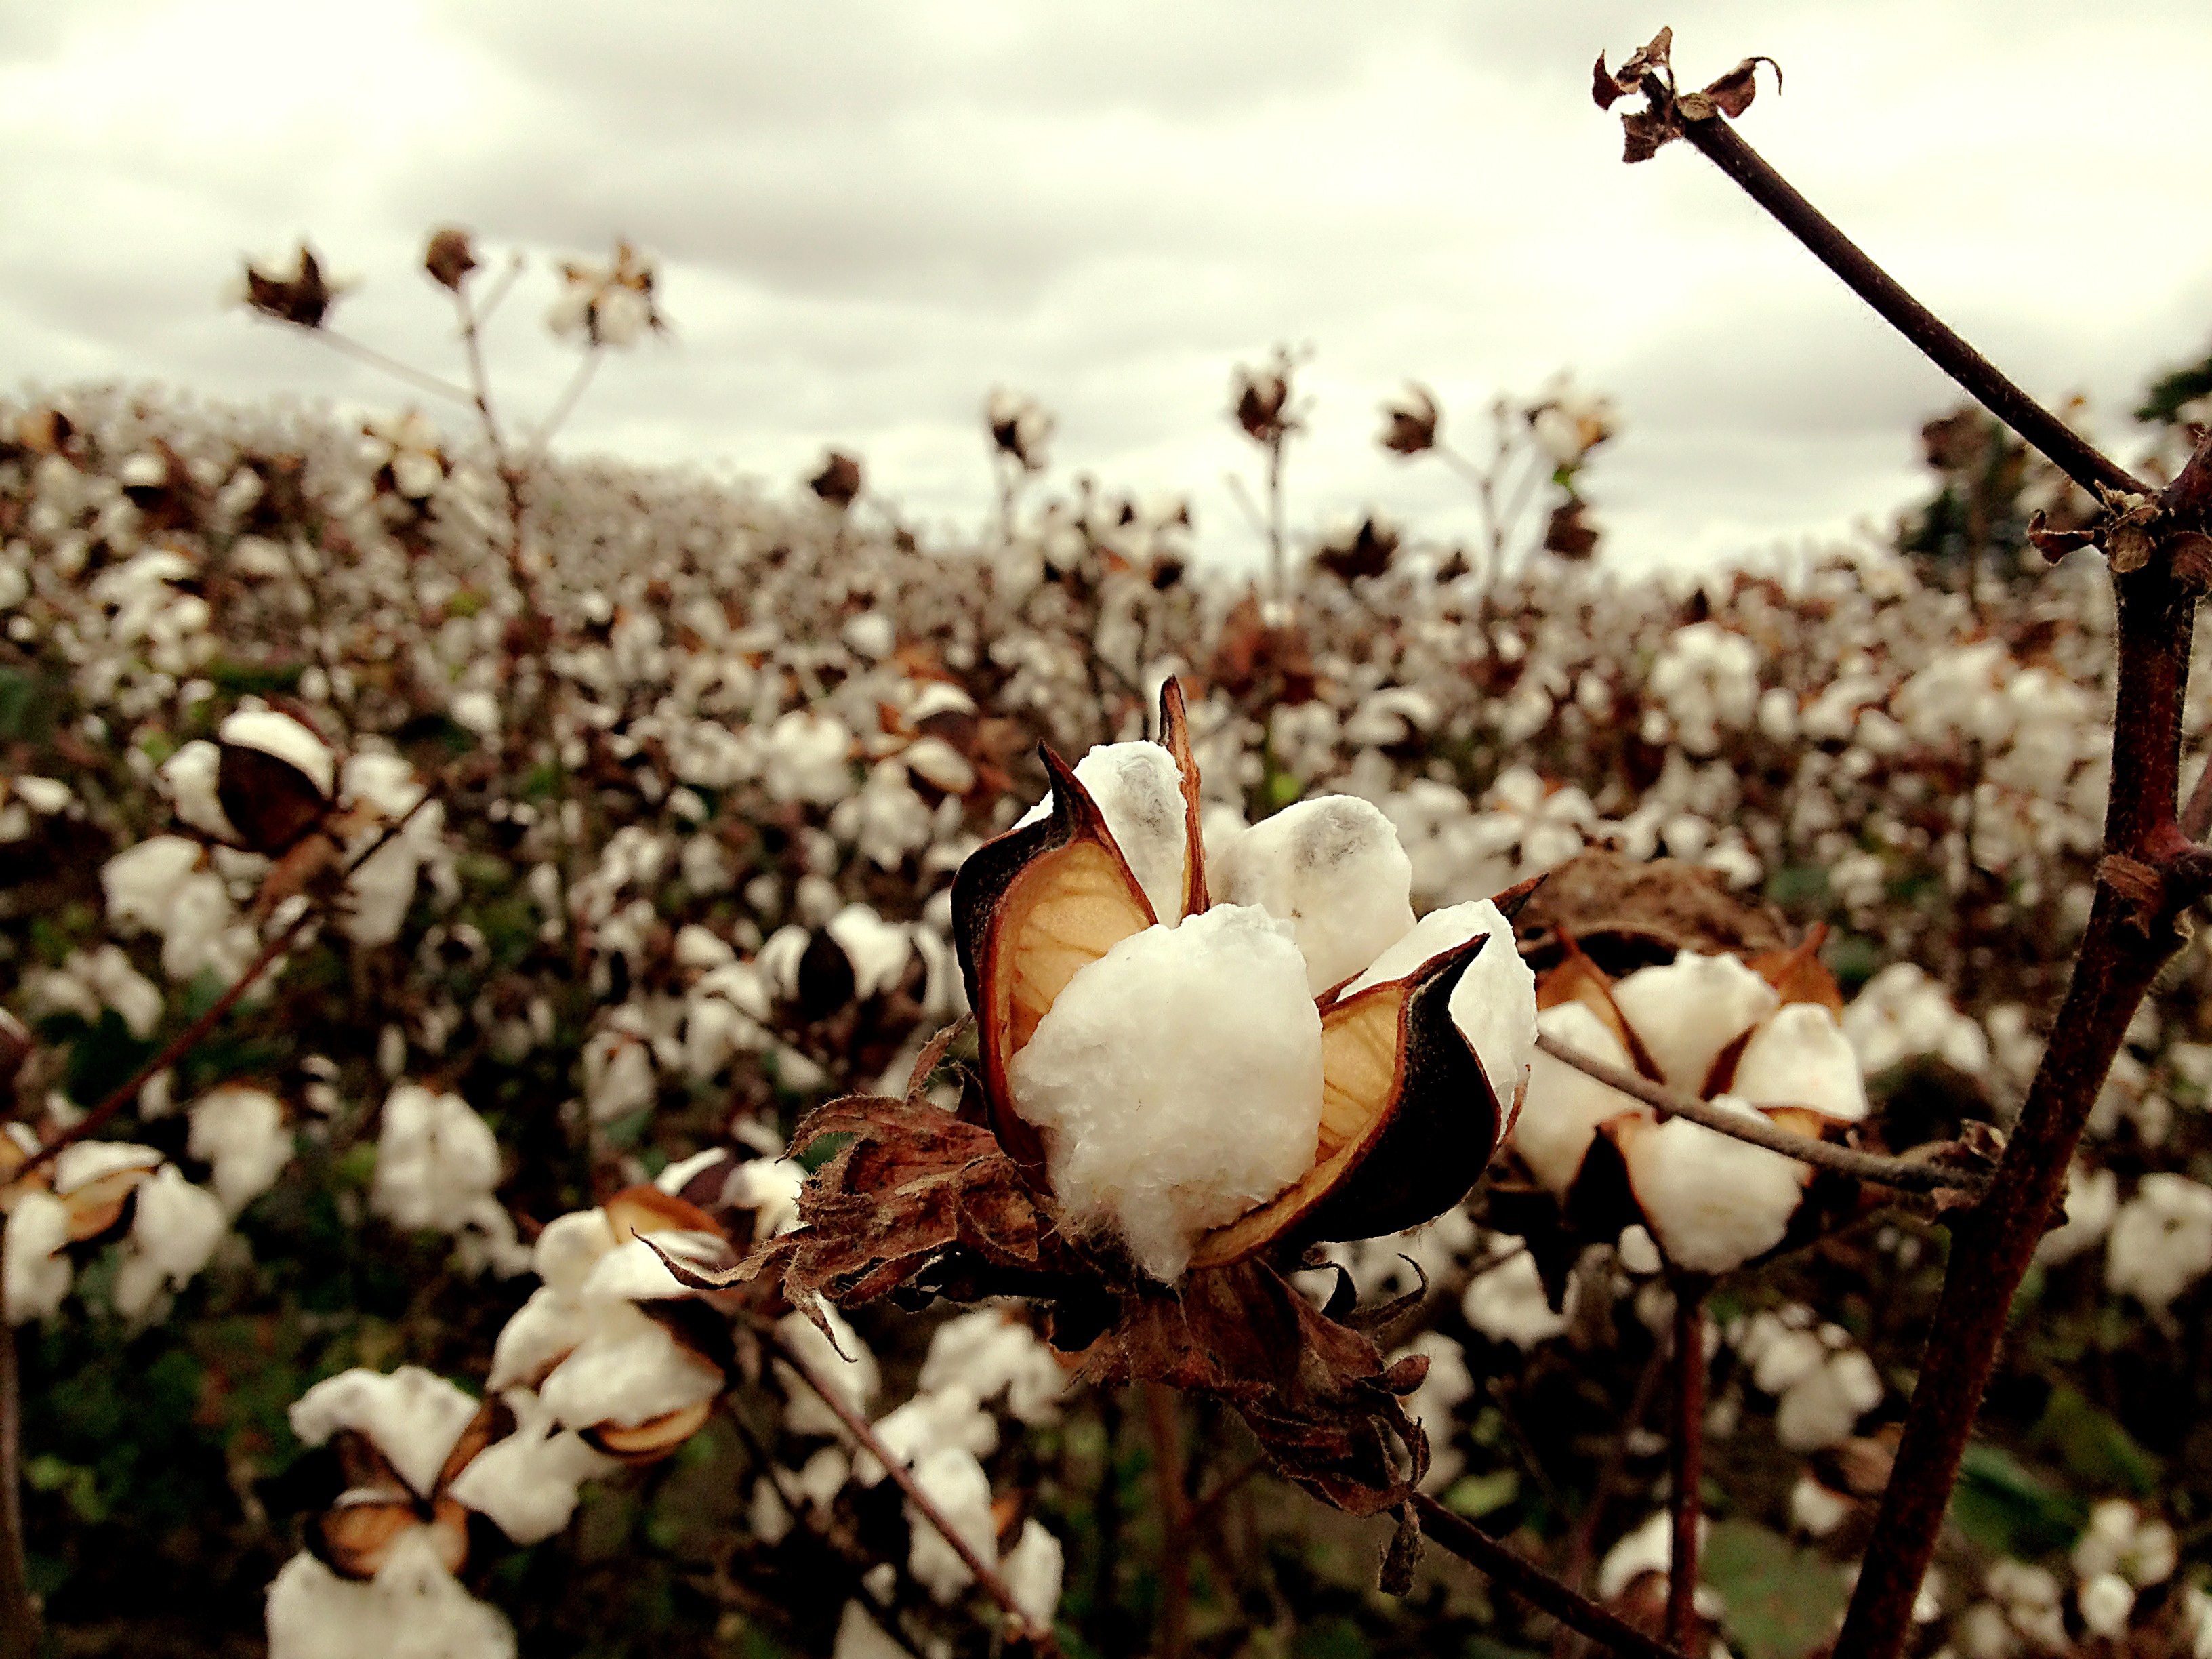
nature, branch, blossom, plant, field, leaf, flower, spring, autumn, flora, season, cherry blossom, cotton, flowering plant, tn, land plant